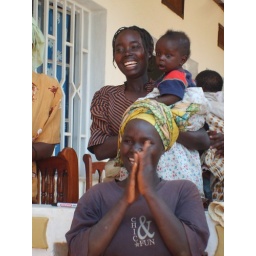
Our house in Nyamirambo with the ladies who sell fruit and veg -- and their kids